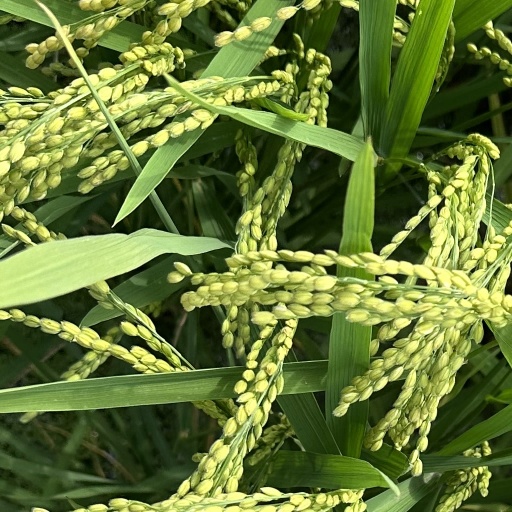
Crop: rice